New Ancient Strings

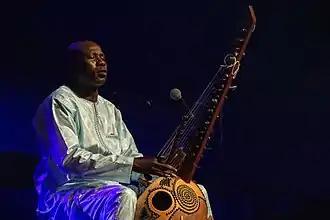
Ballaké Sissoko ("pictured in 2021") rose to greater international prominence after the release of "New Ancient Strings".

The album's success has been credited for launching Sissoko's career on the global stage. While Diabaté had already established a substantial profile outside Mali prior to the album's release, the album brought Sissoko's music to a sizable international audience for the first time. In 2021, British journalist Nigel Williamson said Sissoko was second only to Diabaté in terms of global preeminence among kora players. As of that same year, the two musicians remained neighbors in Bamako.